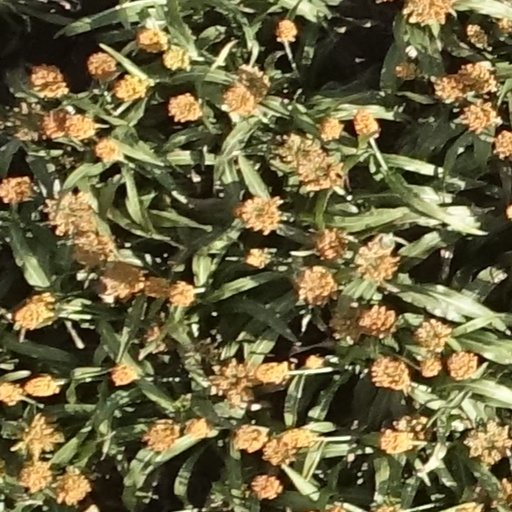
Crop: sorghum